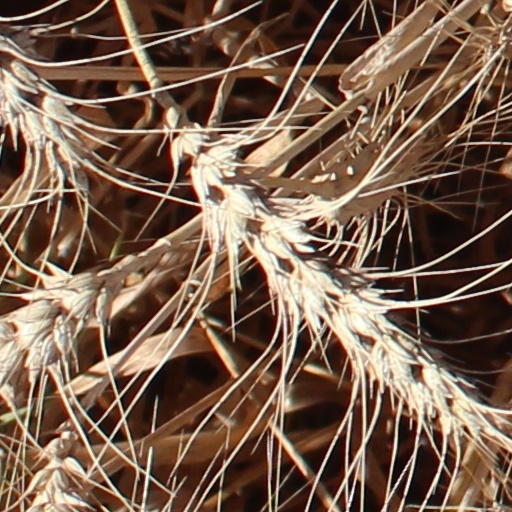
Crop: wheat